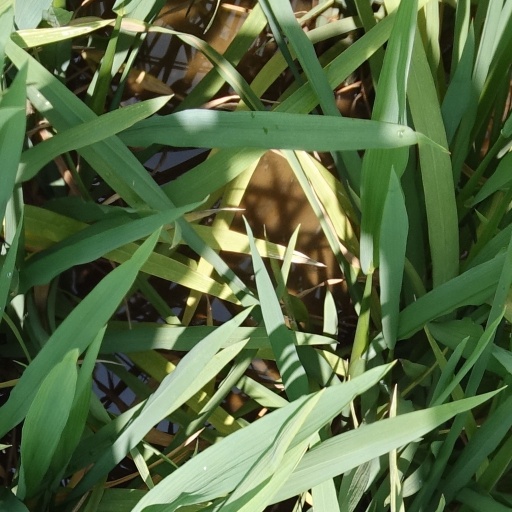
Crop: rice